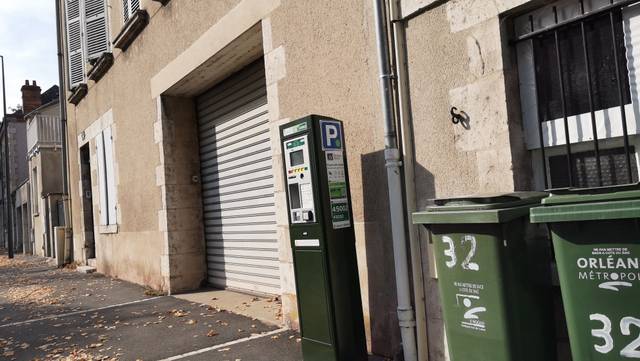
Region: France
Coordinates: 47.898, 1.897